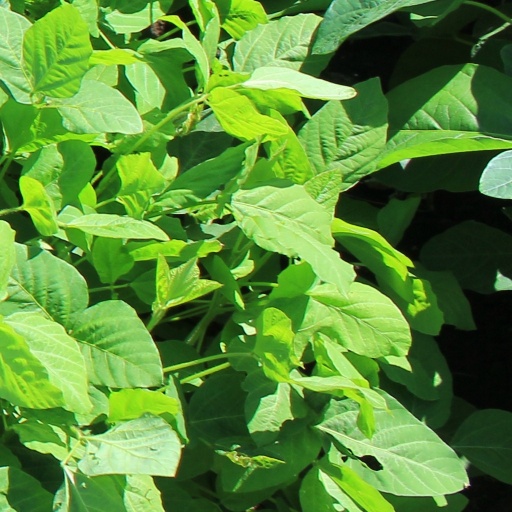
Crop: soybean